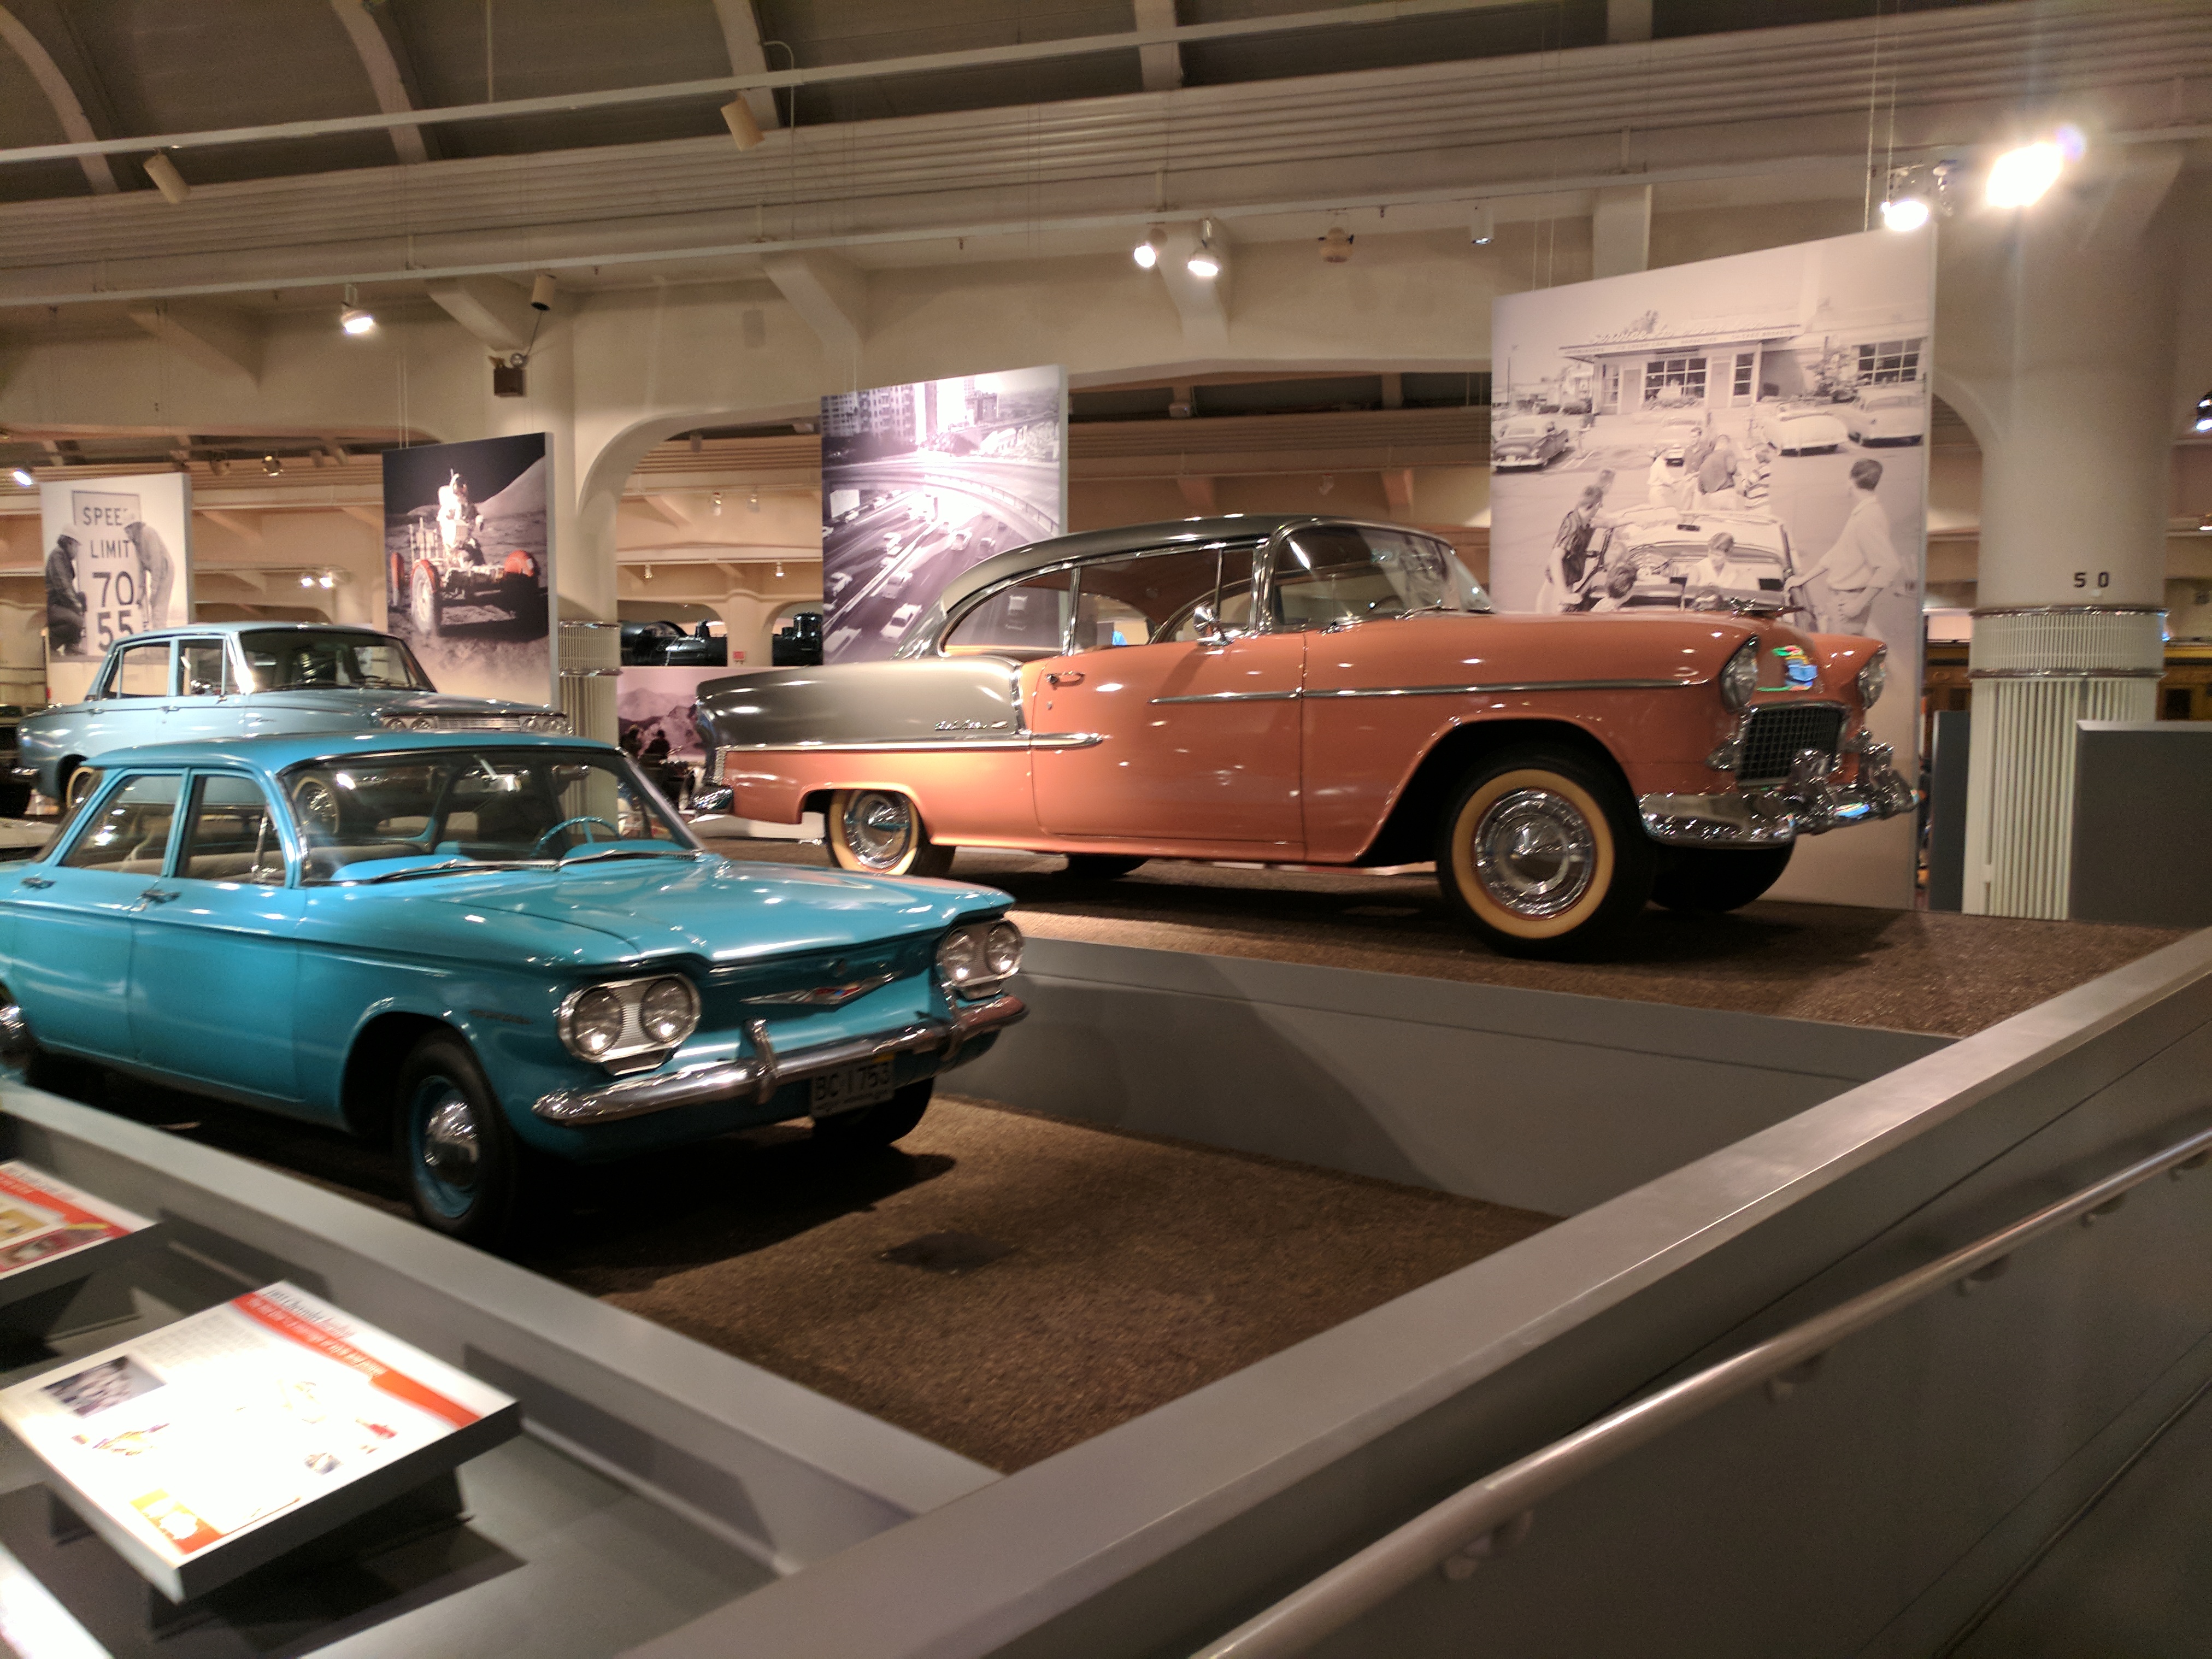
ford, museum, car, cars, auto, automobile, automobiles, machine, machines, land vehicle, vehicle, classic car, motor vehicle, coupe, sedan, classic, convertible, antique car, family car, hardtop